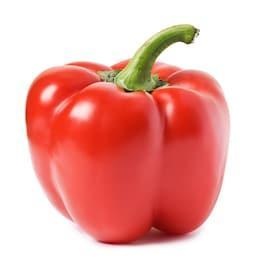
Label: capsicum